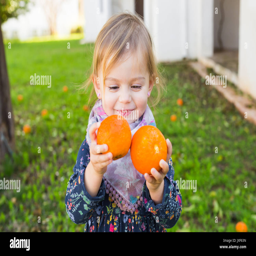
little girl holding oranges in the garden